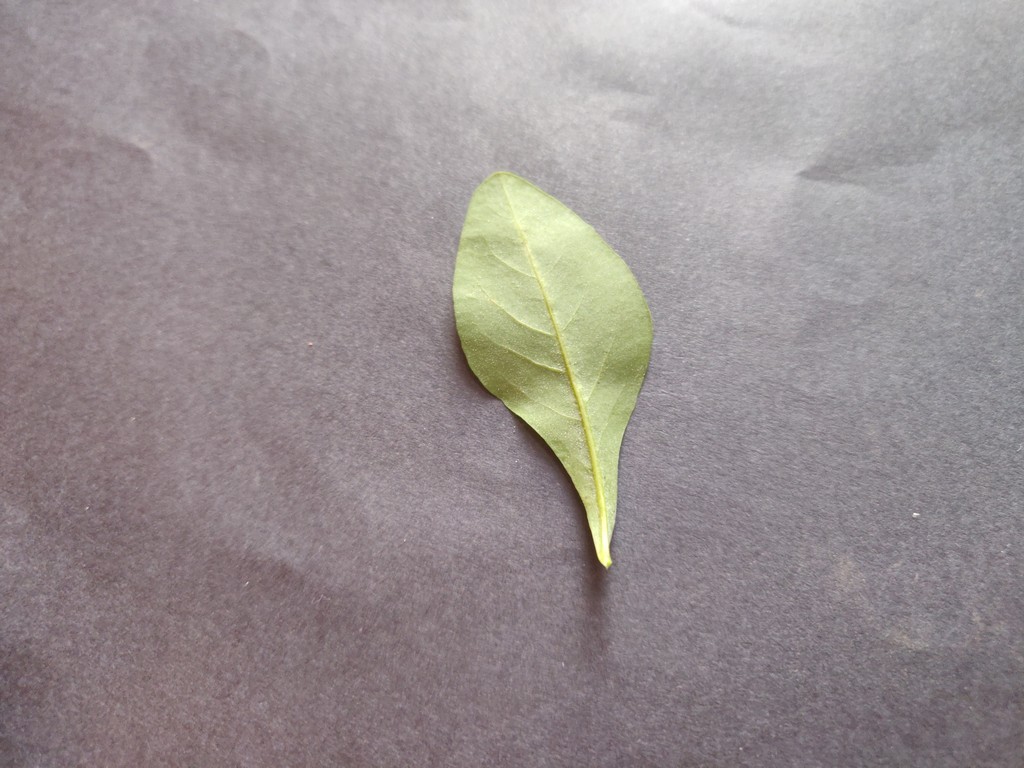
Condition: Healthy
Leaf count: single
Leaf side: back